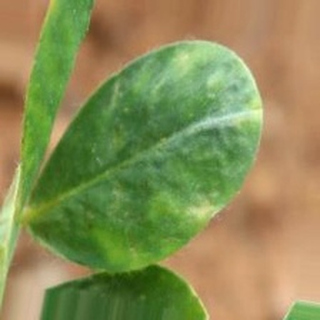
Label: groundnut_nutrition_deficiency